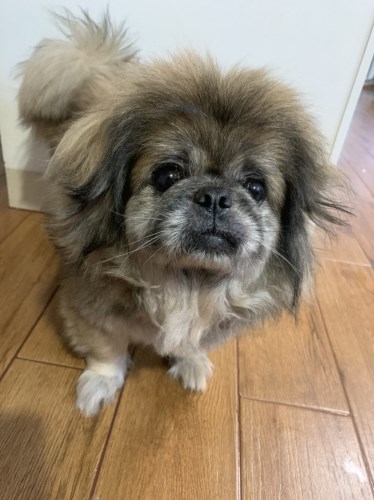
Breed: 480-n000125-Pekinese